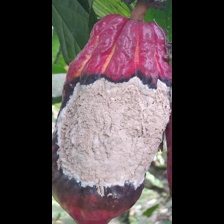
Label: moniliophthora